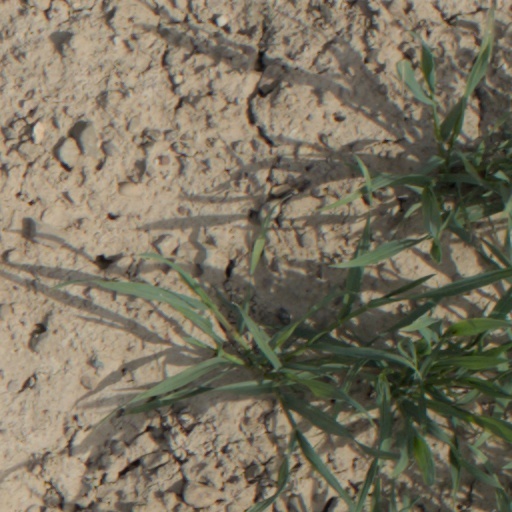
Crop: wheat